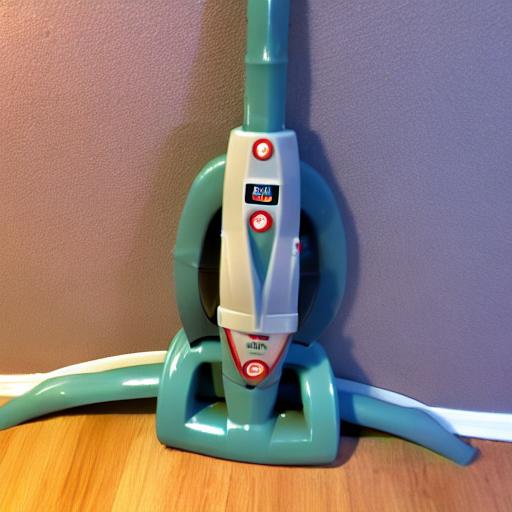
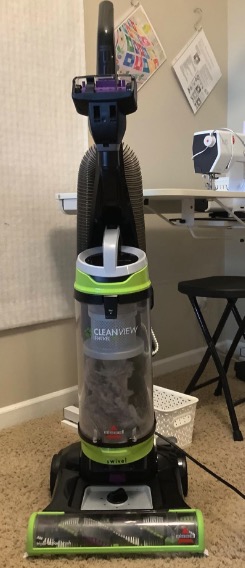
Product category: items_vacuum
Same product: no